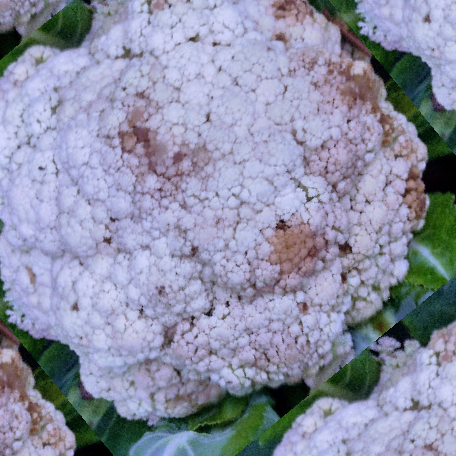
Label: Bacterial spot rot